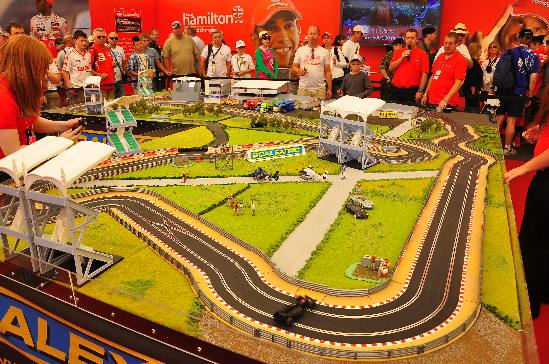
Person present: Yes